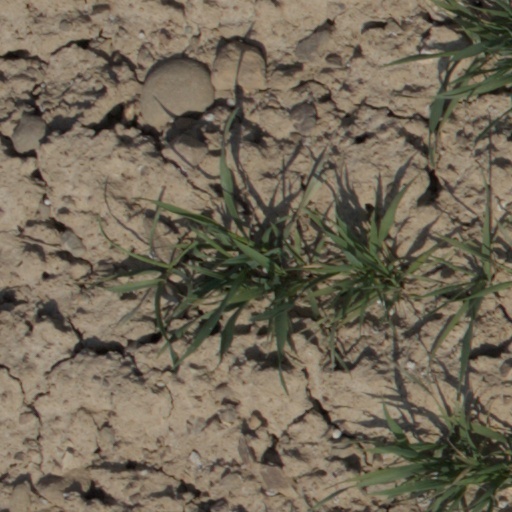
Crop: wheat